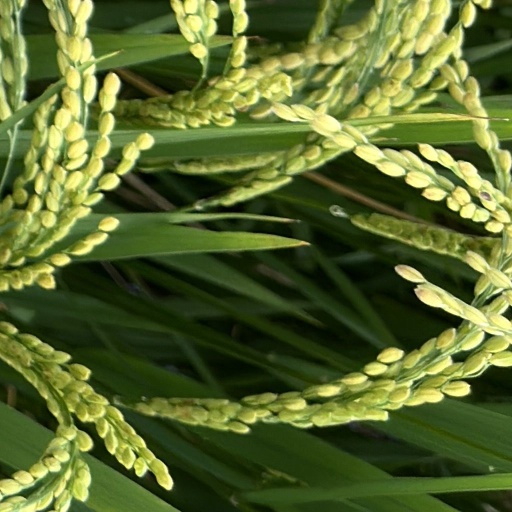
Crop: rice